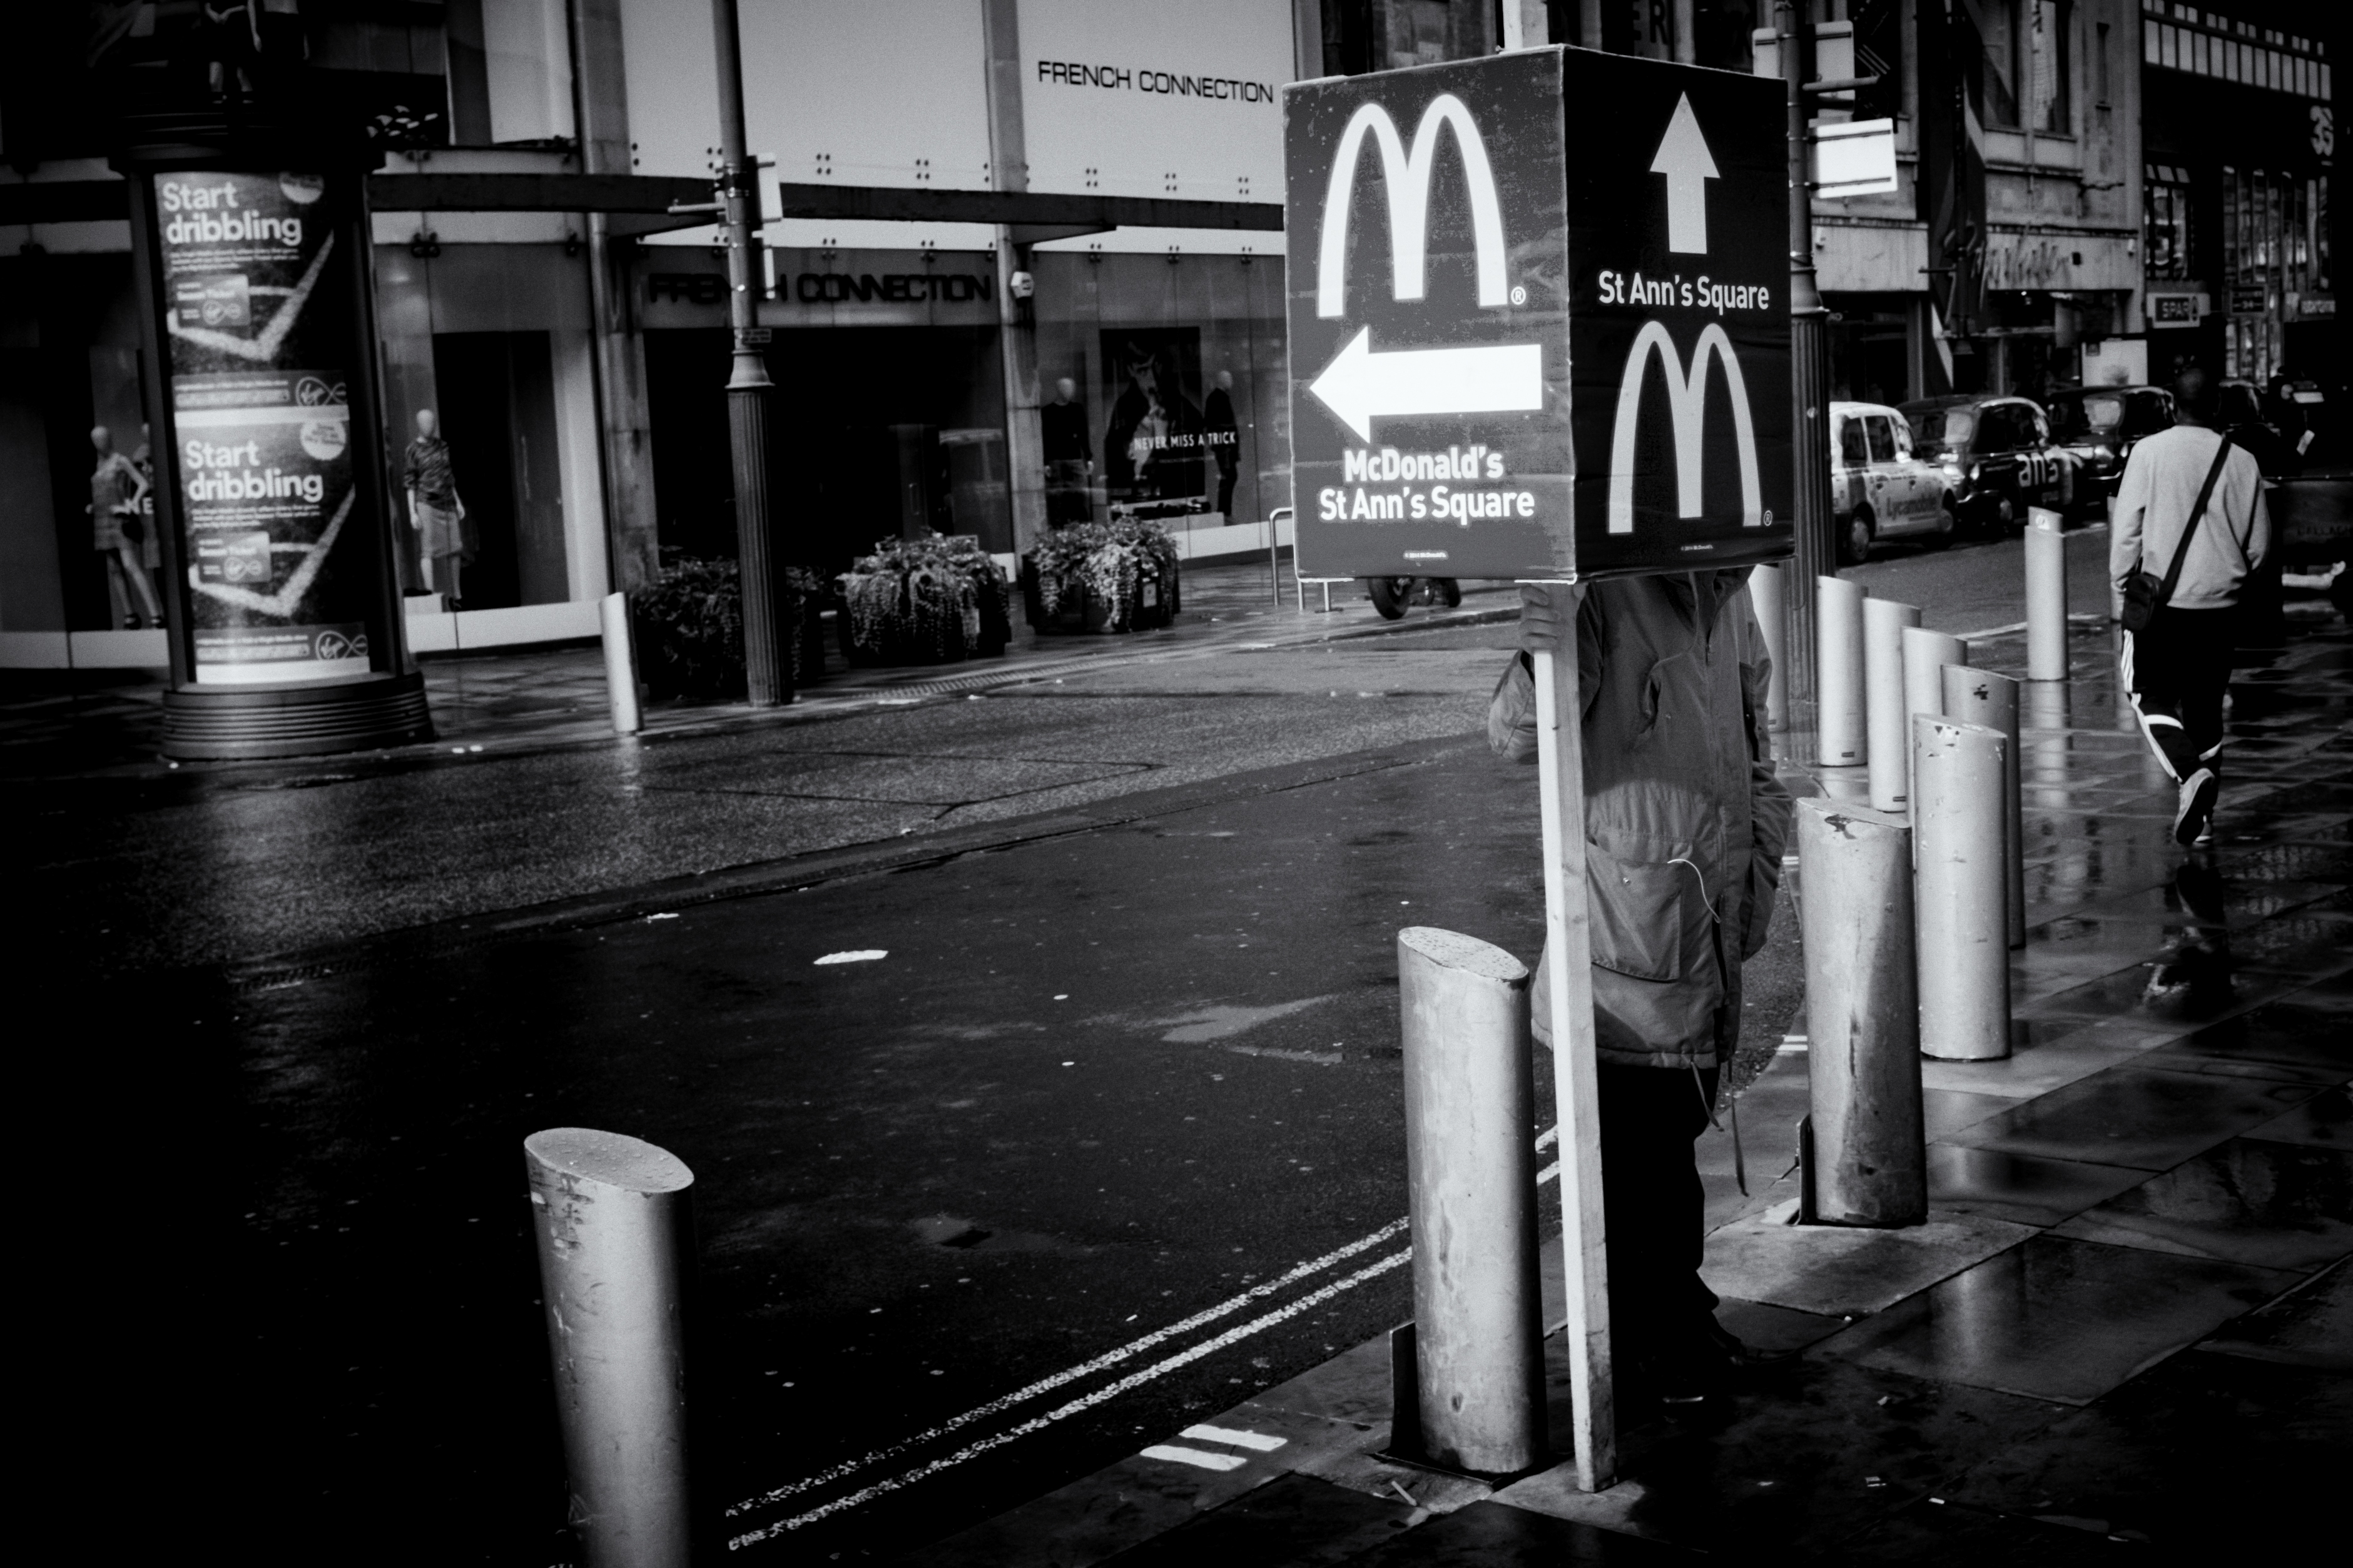
light, black and white, road, white, street, night, photography, darkness, black, monochrome, infrastructure, photograph, snapshot, shape, monochrome photography, film noir